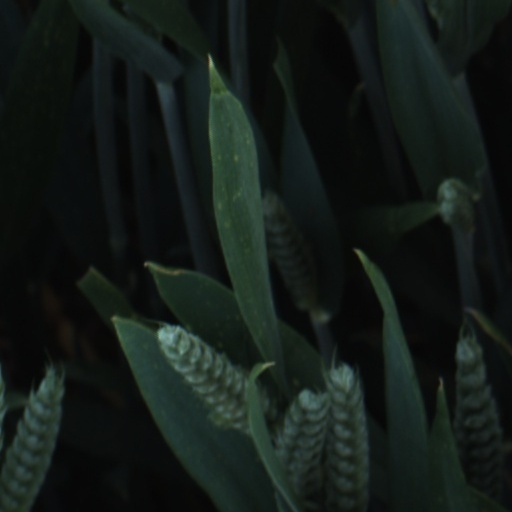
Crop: wheat